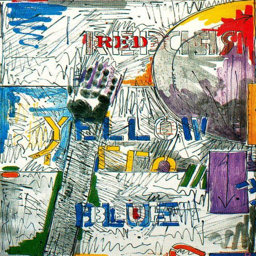
the end of the world , by painting artist .